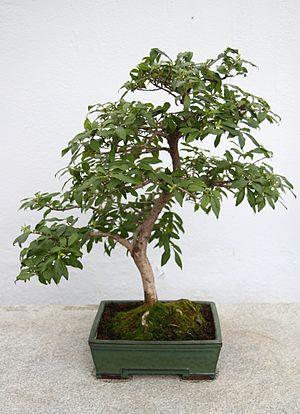
Diospyros rhombifolia Penjing, Jardin botanique de Montréal, Montréal, Québec